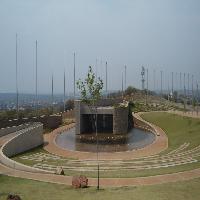
Weather: cloudy or overcast